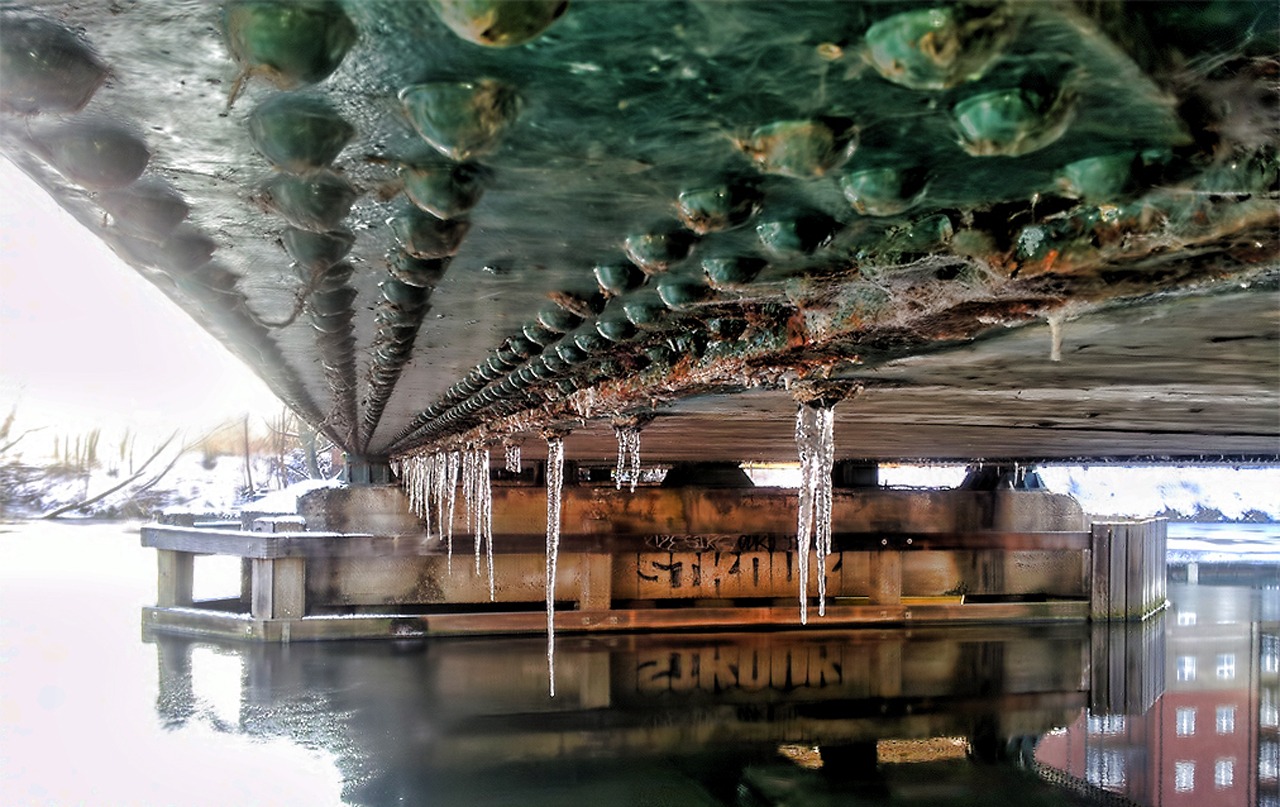
water, nature, cold, winter, river, ice, reflection, frozen, icicles